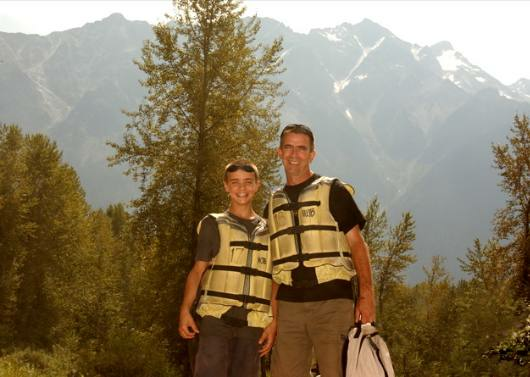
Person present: No